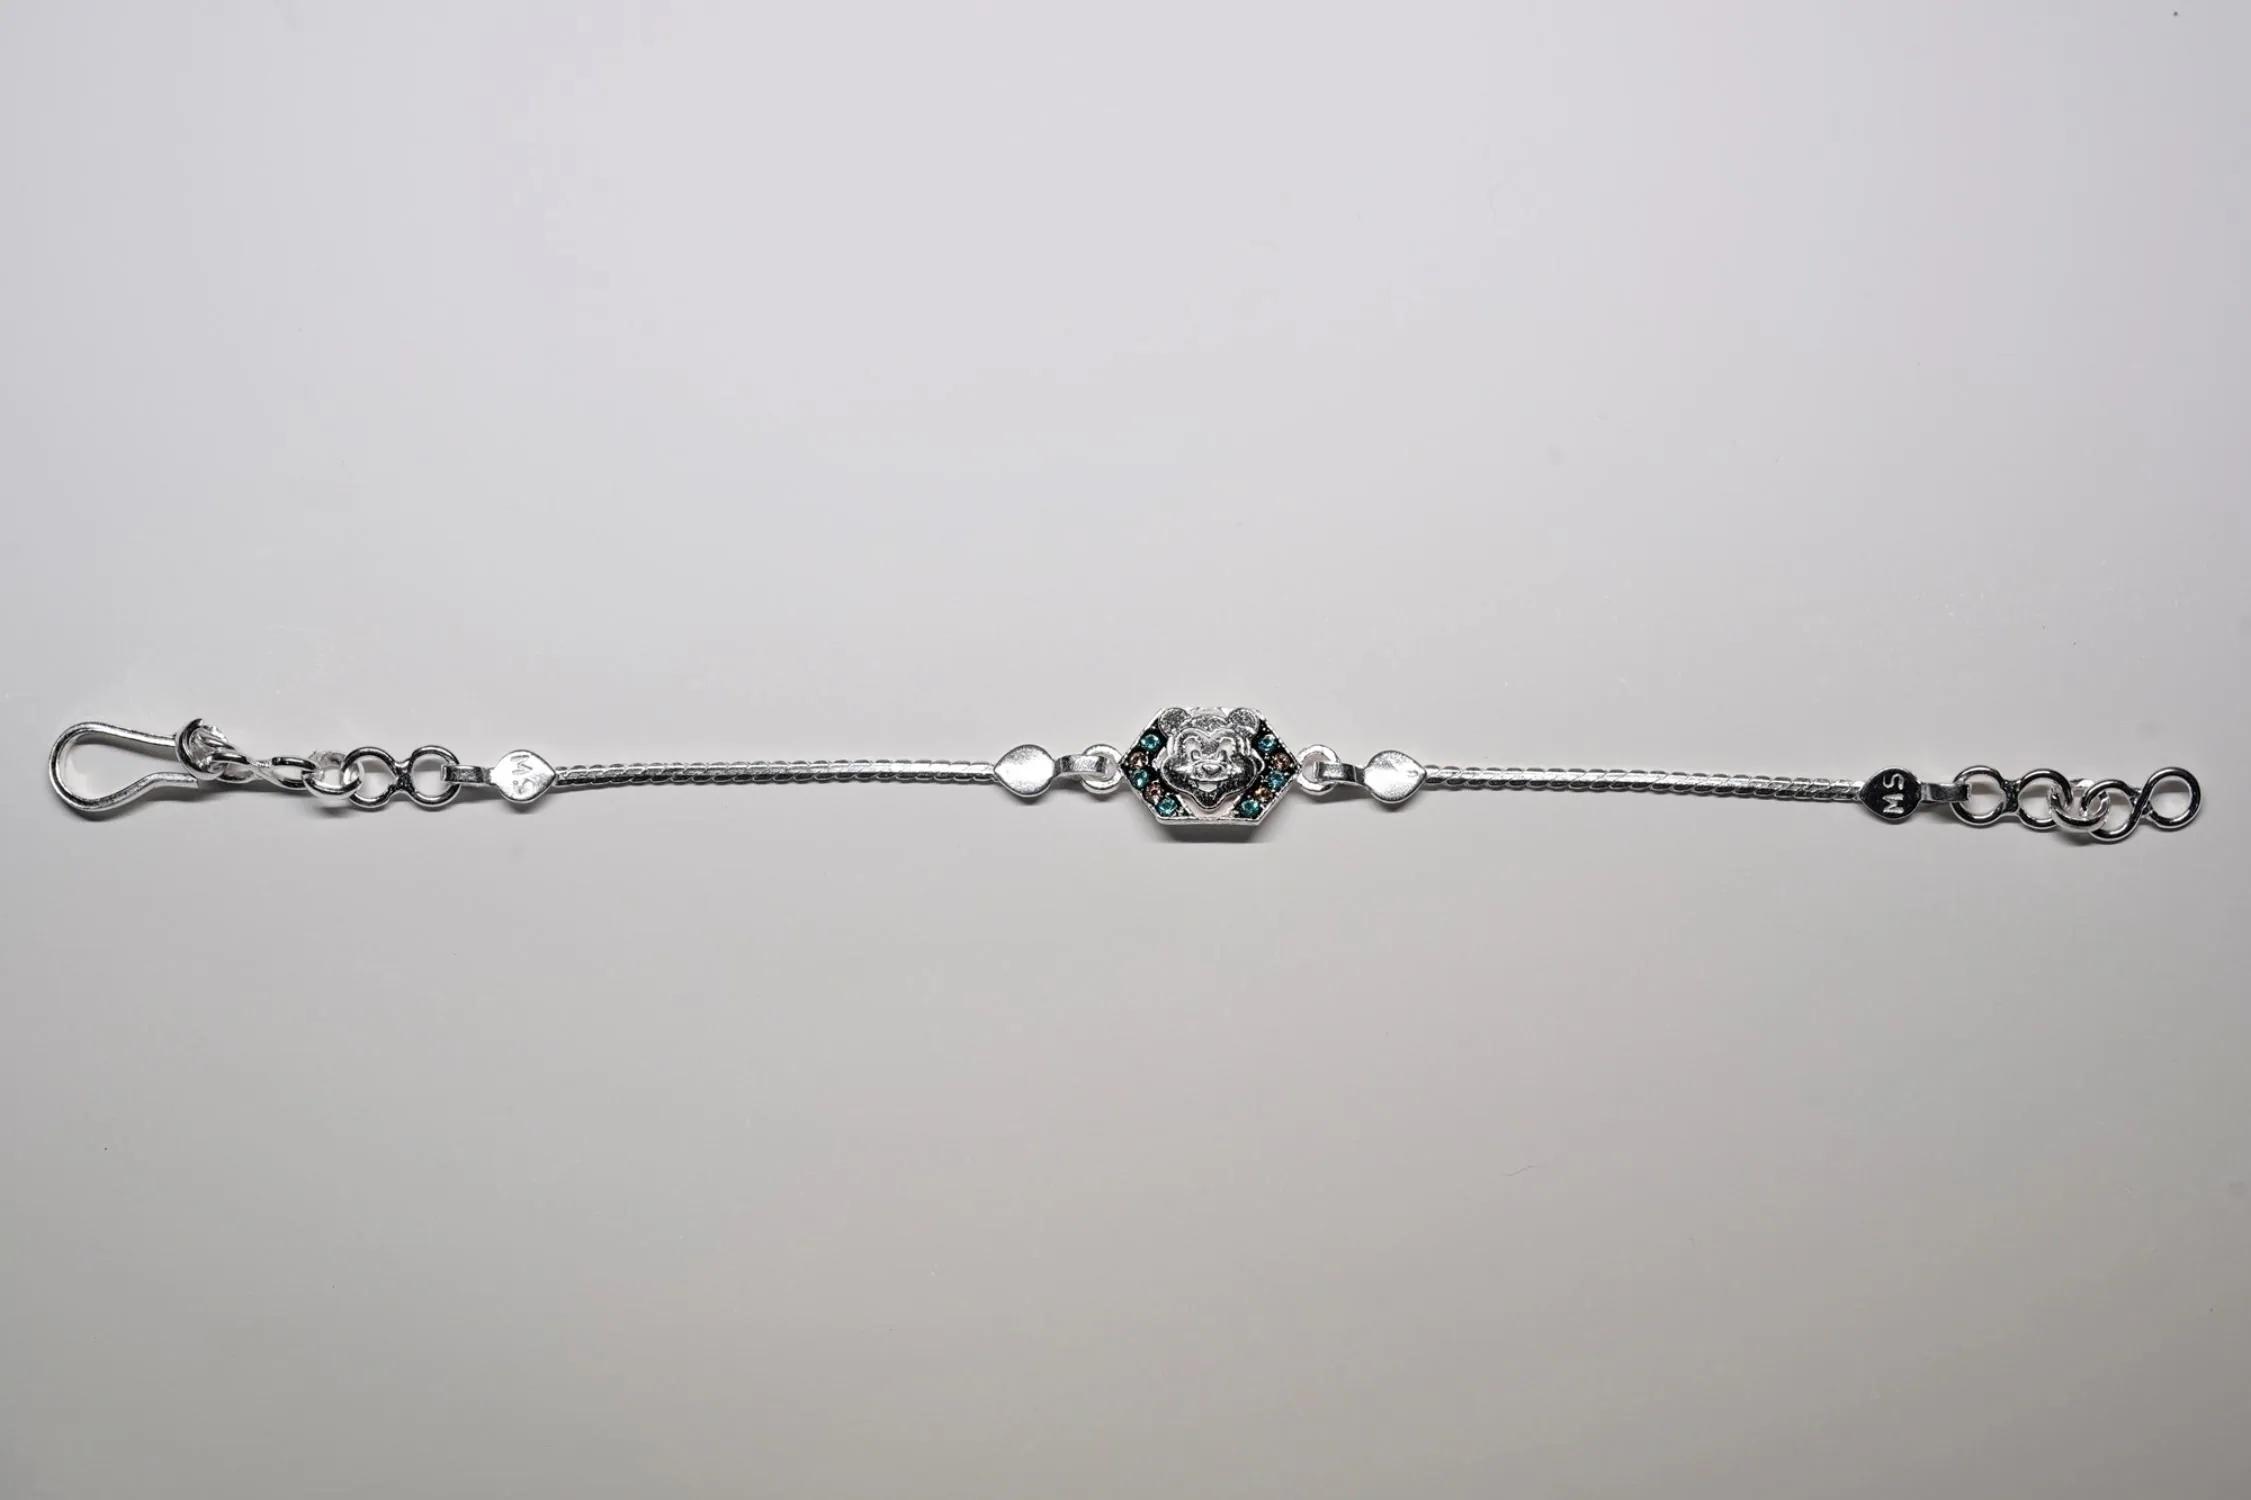
 J H JEWELRY Silver Rakhi For Brother, Rakhi For Bhaiya, Rakhi Gift For Brother  (RAKHI-RFS MIKI S)
Type: Rakhis
Brand: J H JEWELRY
Price: Rs. 899
 Celebrate this special occasion of Raksha Bandhan by tieing this Pack of 5 Multicolour Rakhshabandhan Rakhi around your brothers wrist, praying for his long life and your brother will reciprocate with your favorite gifts.The attractive Combo Set of Gleaming Kundan Rakhis gives it a magical touch. The beads attached to the loose threads enhance the overall look of the rakhi. Raw Materials used are of good quality
Features: Package contains only - festival rakhi, roli chawal and greeting card. Pillow and other decorative item only for decoration,Use this beautiful rakhi for the blessed occasion of rakshabandhan,Gift you brother this wonderful and fabulous looking rakhi this rakshabandhan and express your love in the most amazing way